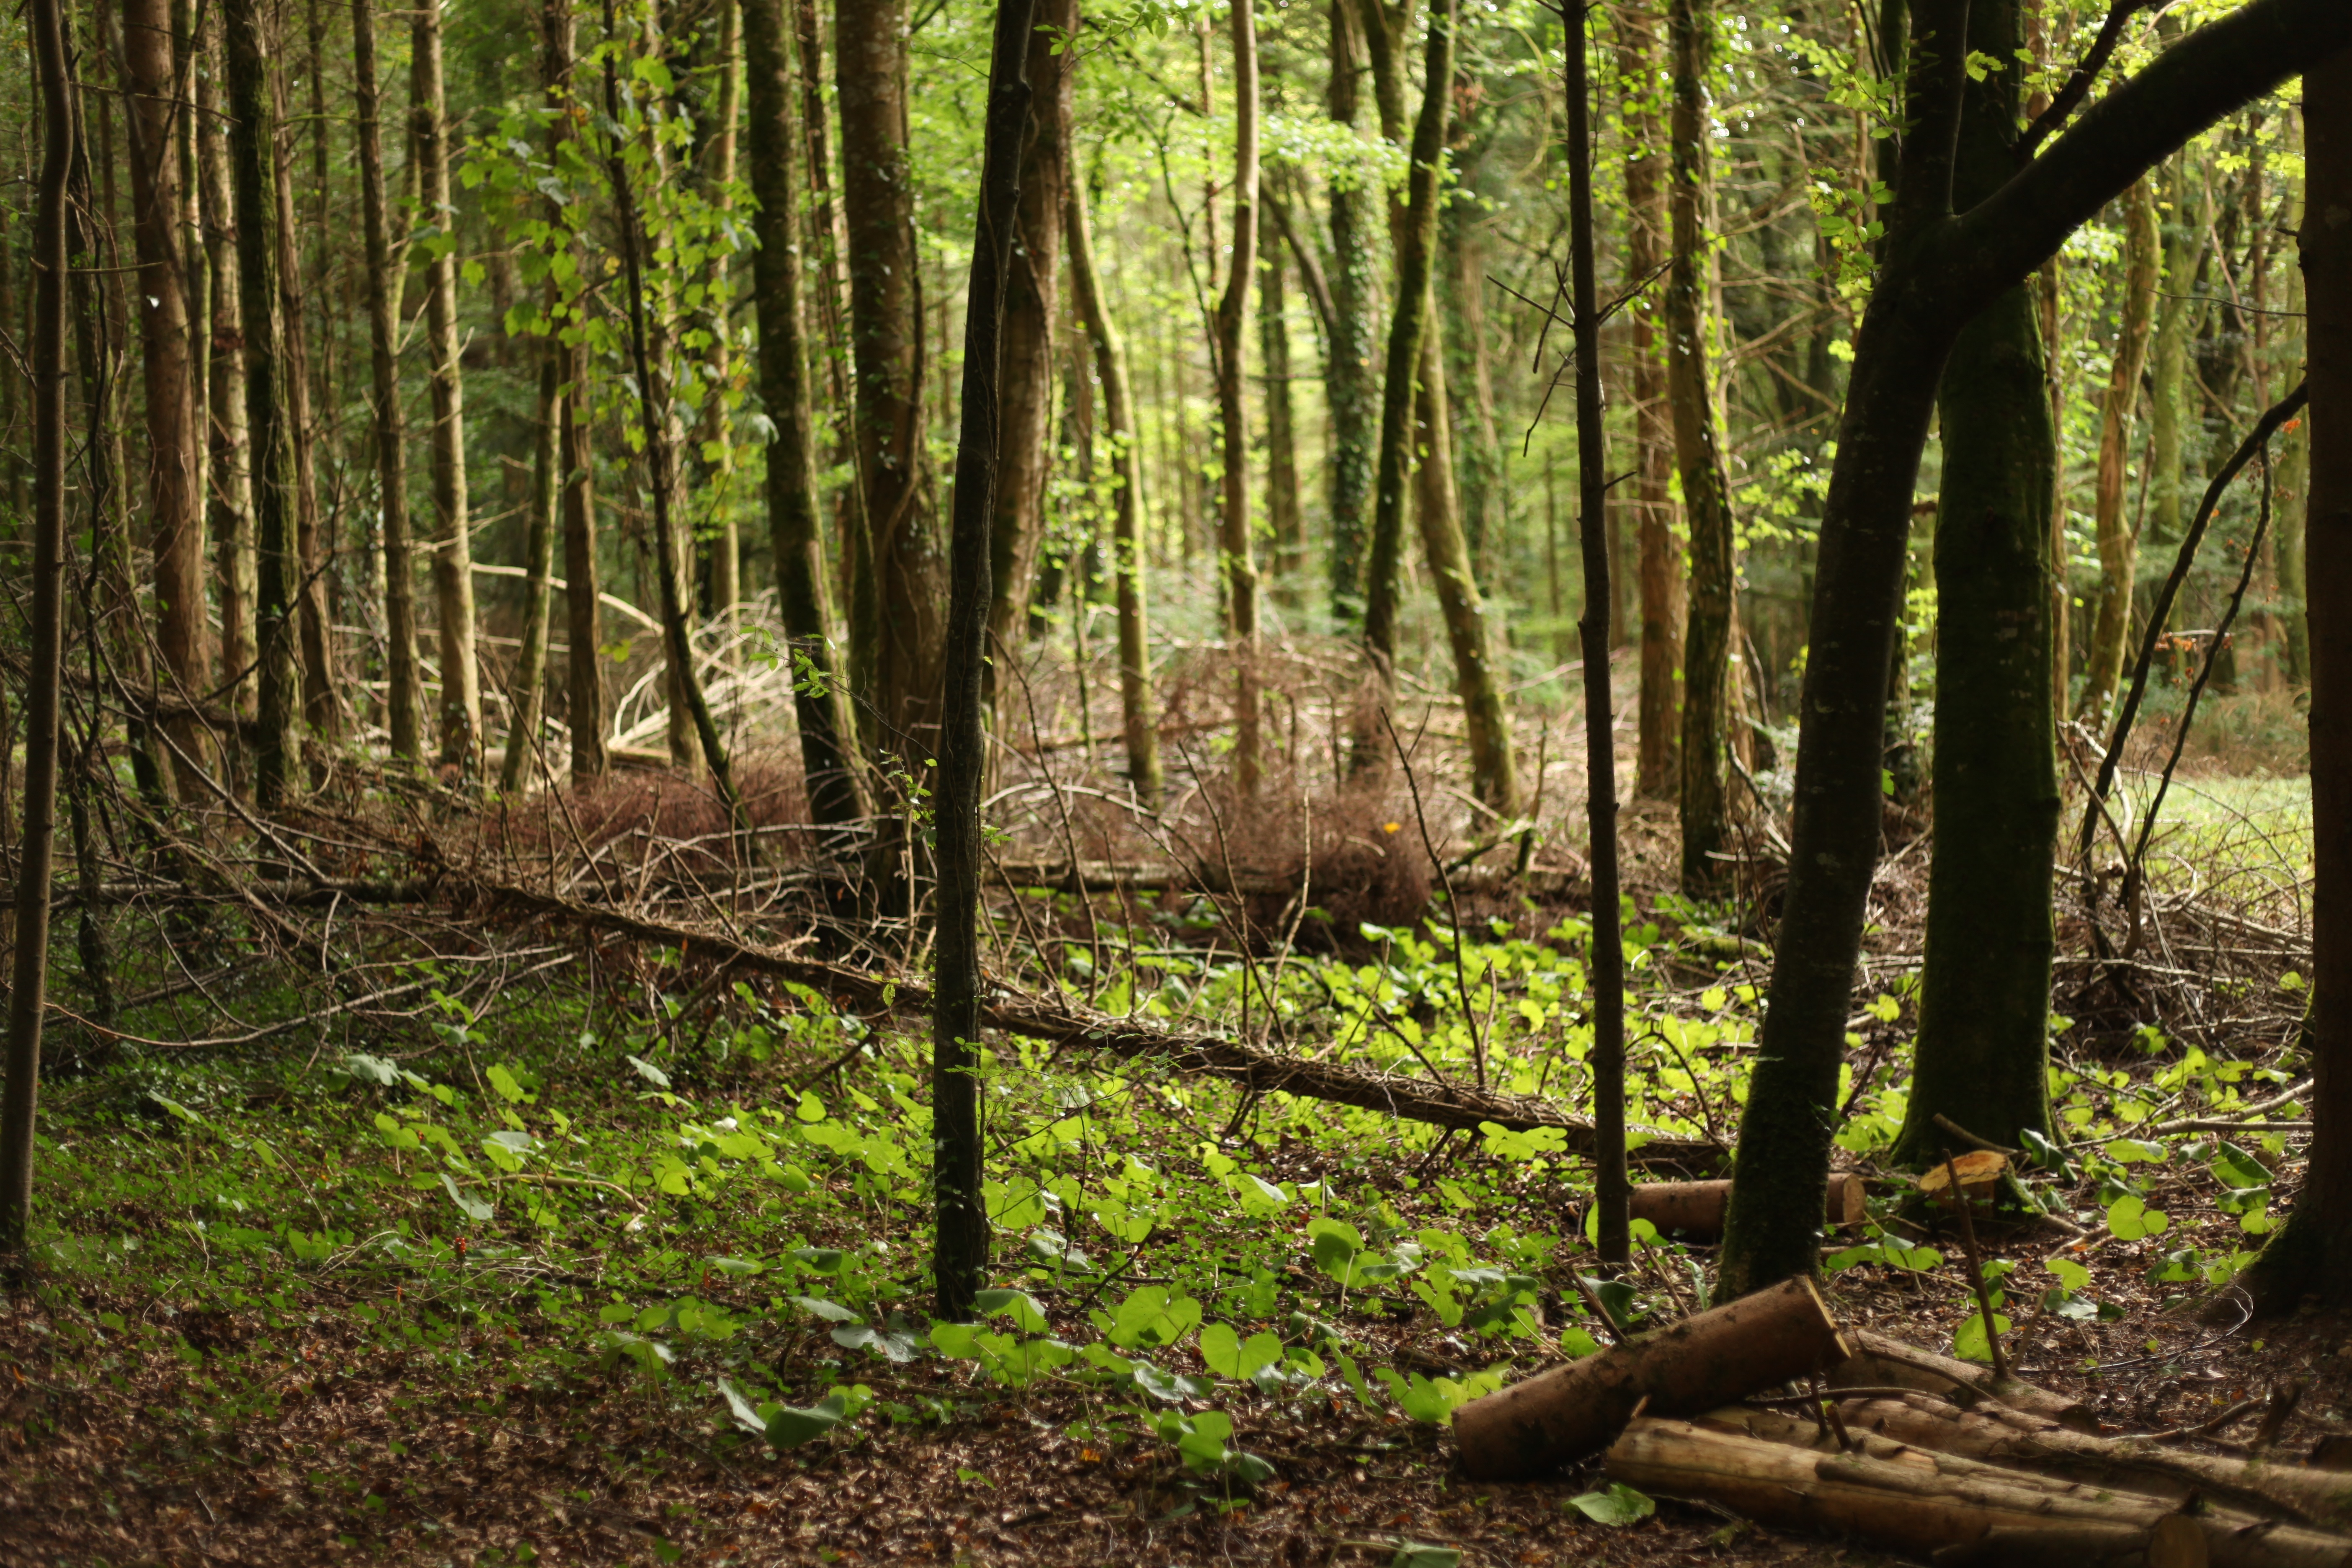
tree, nature, forest, wilderness, branch, sun, trail, sunlight, leaf, walk, green, jungle, autumn, shadow, aesthetic, leaves, rainforest, deciduous, wetland, grove, woodland, habitat, late summer, ecosystem, glade, forest path, airy, autumn light, strains, biome, old growth forest, natural environment, geographical feature, woody plant, temperate broadleaf and mixed forest, temperate coniferous forest